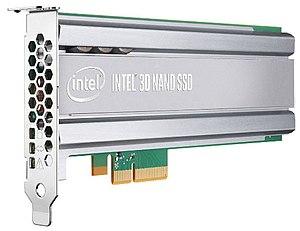
Carte Intel PCIe
En informatique, un SSD, voire disque SSD, disque électronique, disque statique à semi-conducteurs ou plus simplement disque à semi-conducteurs au Québec, est un matériel informatique permettant le stockage de données sur de la mémoire flash.